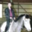
Label: horse